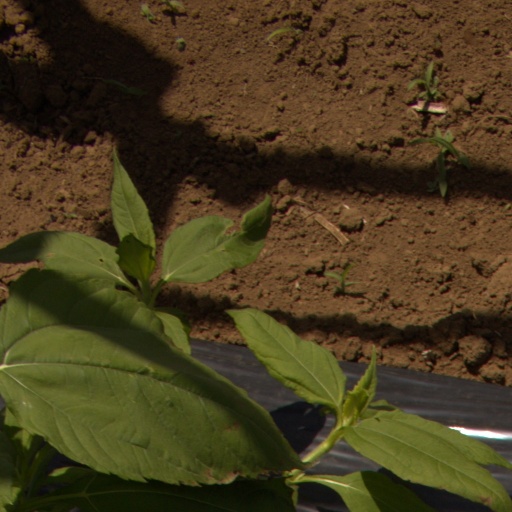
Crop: Jerusalem artichoke